Fellows & Stewart

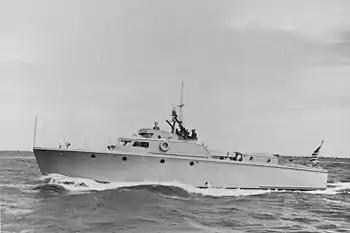

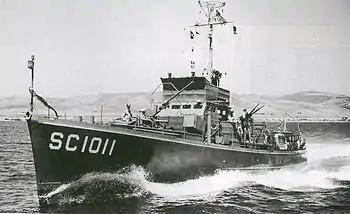
US Navy submarine chaser "SC-1011" built by Fellows & Stewart, off Terminal Island in July 1943.

Fellows & Stewart Inc. was a shipbuilding company in San Pedro, California on Terminal Island's Pier 206. To support the World War II demand for ships Fellows & Stewart built Crash rescue boats and submarine chasers. The Crash rescue boats were operated by both the US Navy and US Army during the war. Some crash rescue boat also served in the Korean War. Fellows & Stewart was founded as Joe Fellows Boat Shop in 1896. Joe Fellows was an English immigrant who learned boat building in Seattle and San Francisco. The company changed to Fellows & Stewart as the shipyard manager, Victor Stewart joined in as a partner. Many of the boats were designed by Joseph Pugh. From 1907 to 1917 called the Joe Fellows Yacht and Launch Company. In the 1910s, 1920s and 1930s the shipyard built many yachts and sailboats. The name changed to the Fellows & Stewart Inc. in 1917. In 1967 the shipyard was sold to Harbor Boatbuilding. The shipyard is sometimes listed as being in Wilmington. The records of Fellows & Stewart are housed at the Los Angeles Maritime Museum. Notable boats and ships: , , Rudolph Valentino's 1926 yacht "Charade" ("Phoenix") and the "Ranger" built in 1917 active at the Santa Barbara Maritime Museum.